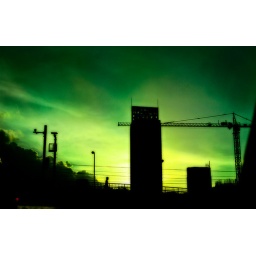
shoot when i sit in the car on the way home